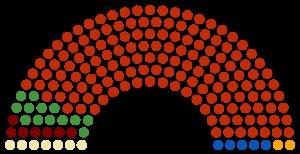
La Xᵉ législature tunisienne est une législature ouverte le 15 novembre 1999 et close le 17 novembre 2004.